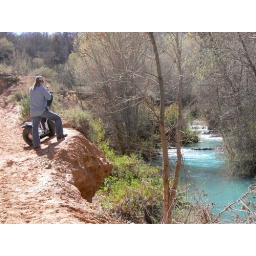
The aqua blue waters are amazingly beautiful added in the red color of the rock all around you.